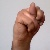
The image shows a hand gesture representing the letter 'N' in Indian Sign Language.